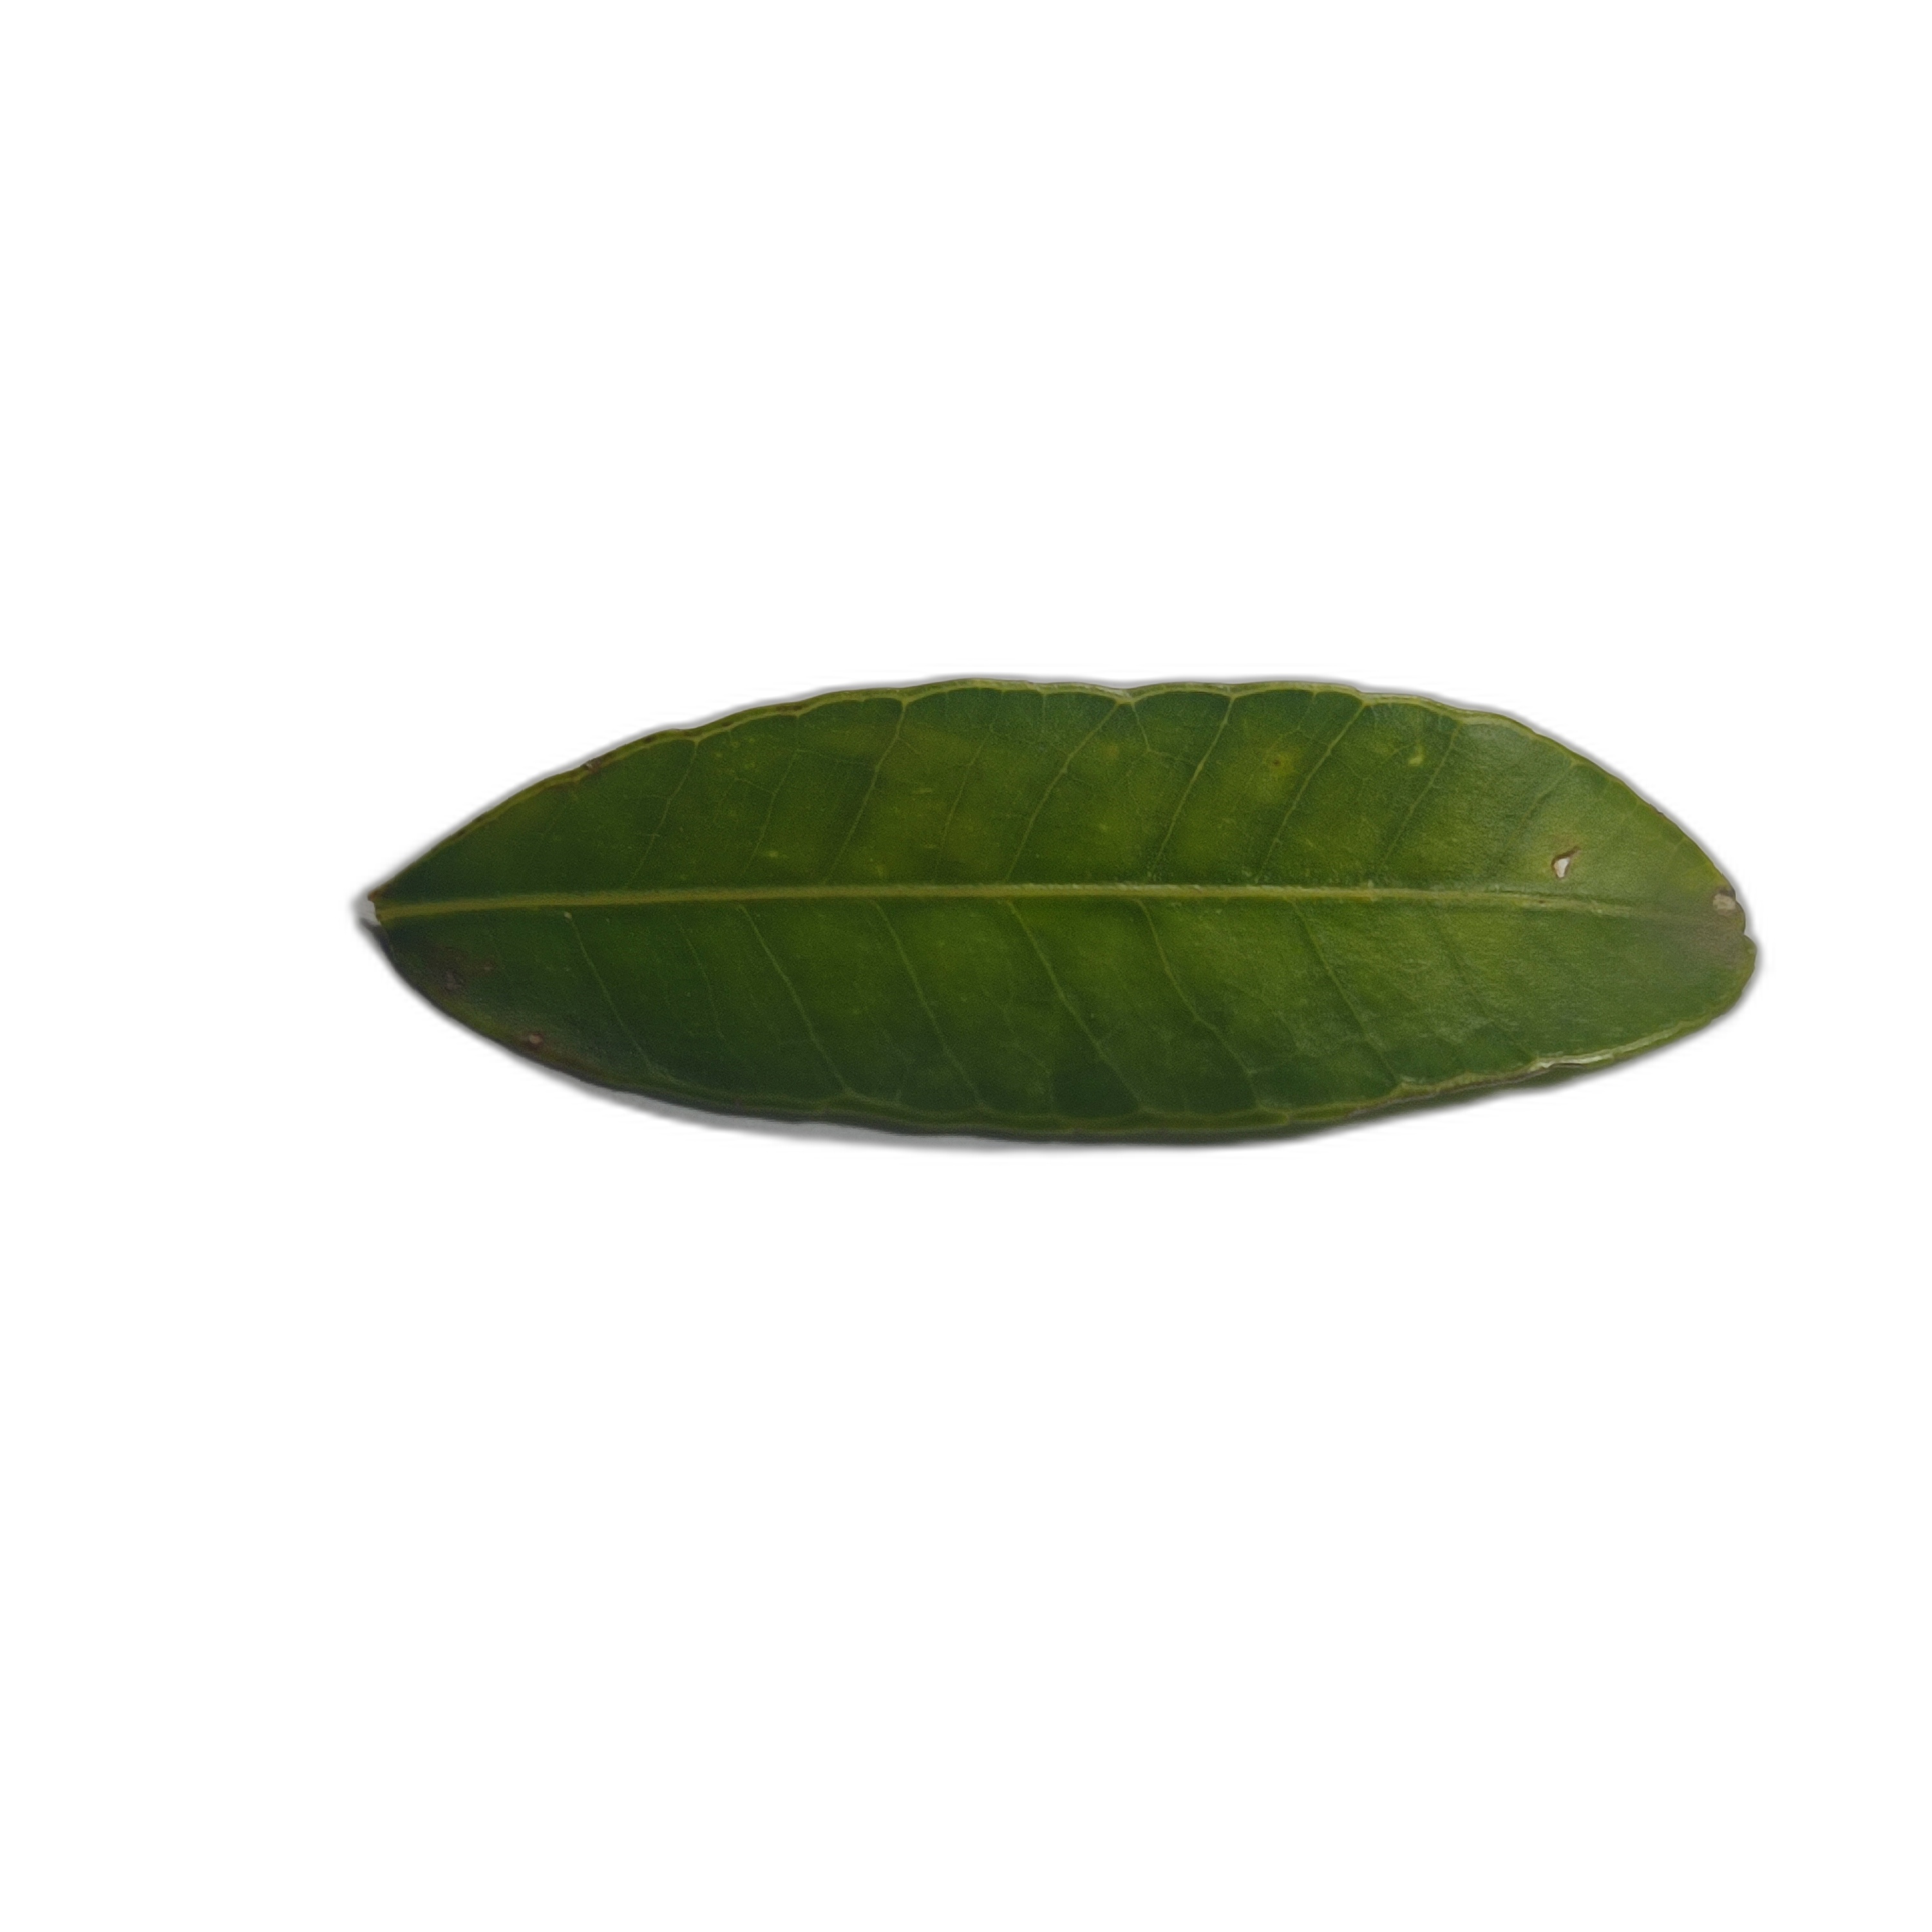
Label: healthy